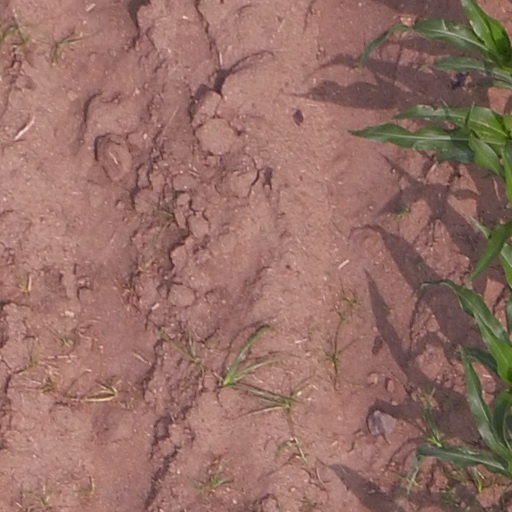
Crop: maize; corn